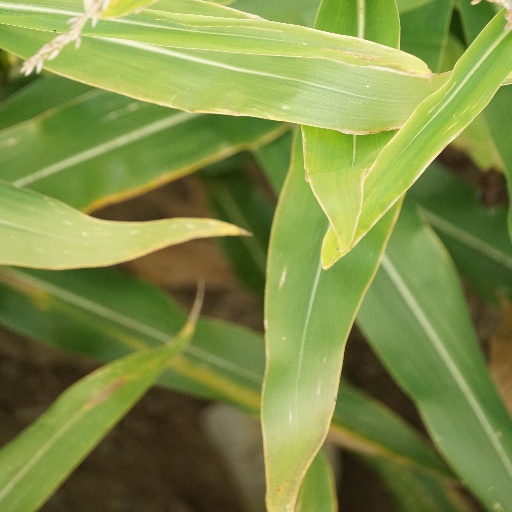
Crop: maize; corn